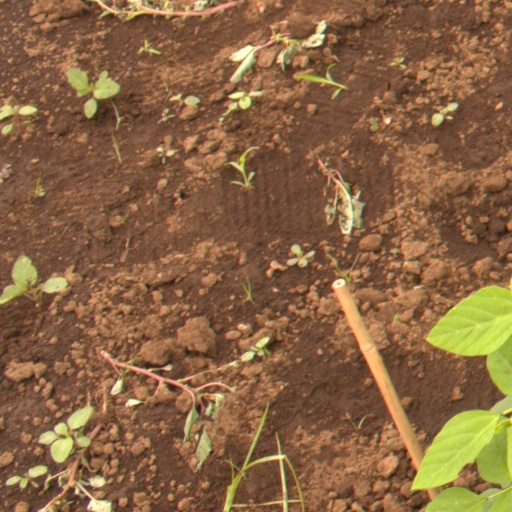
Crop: soybean